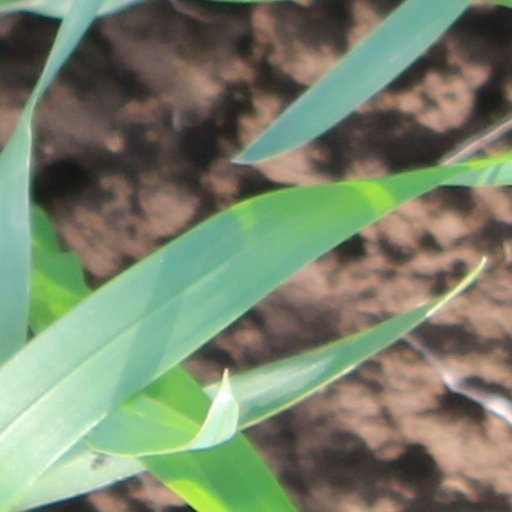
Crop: wheat